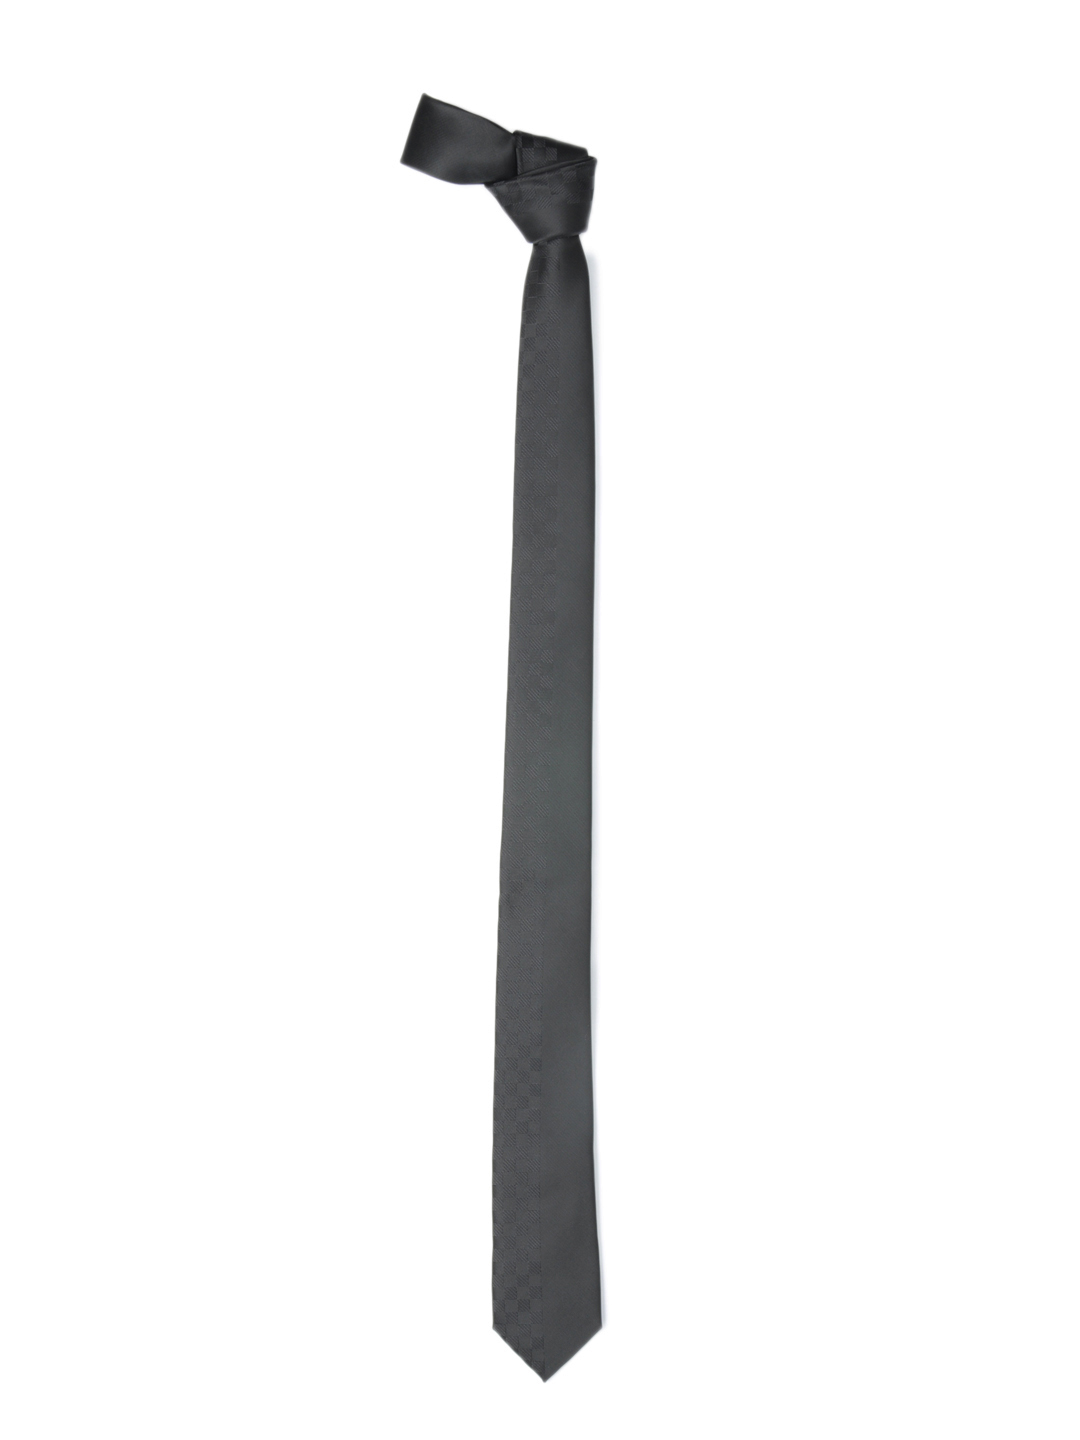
Parx Men Black Tie
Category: Accessories / Ties / Ties
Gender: Men
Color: Black
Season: Summer 2012
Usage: Formal